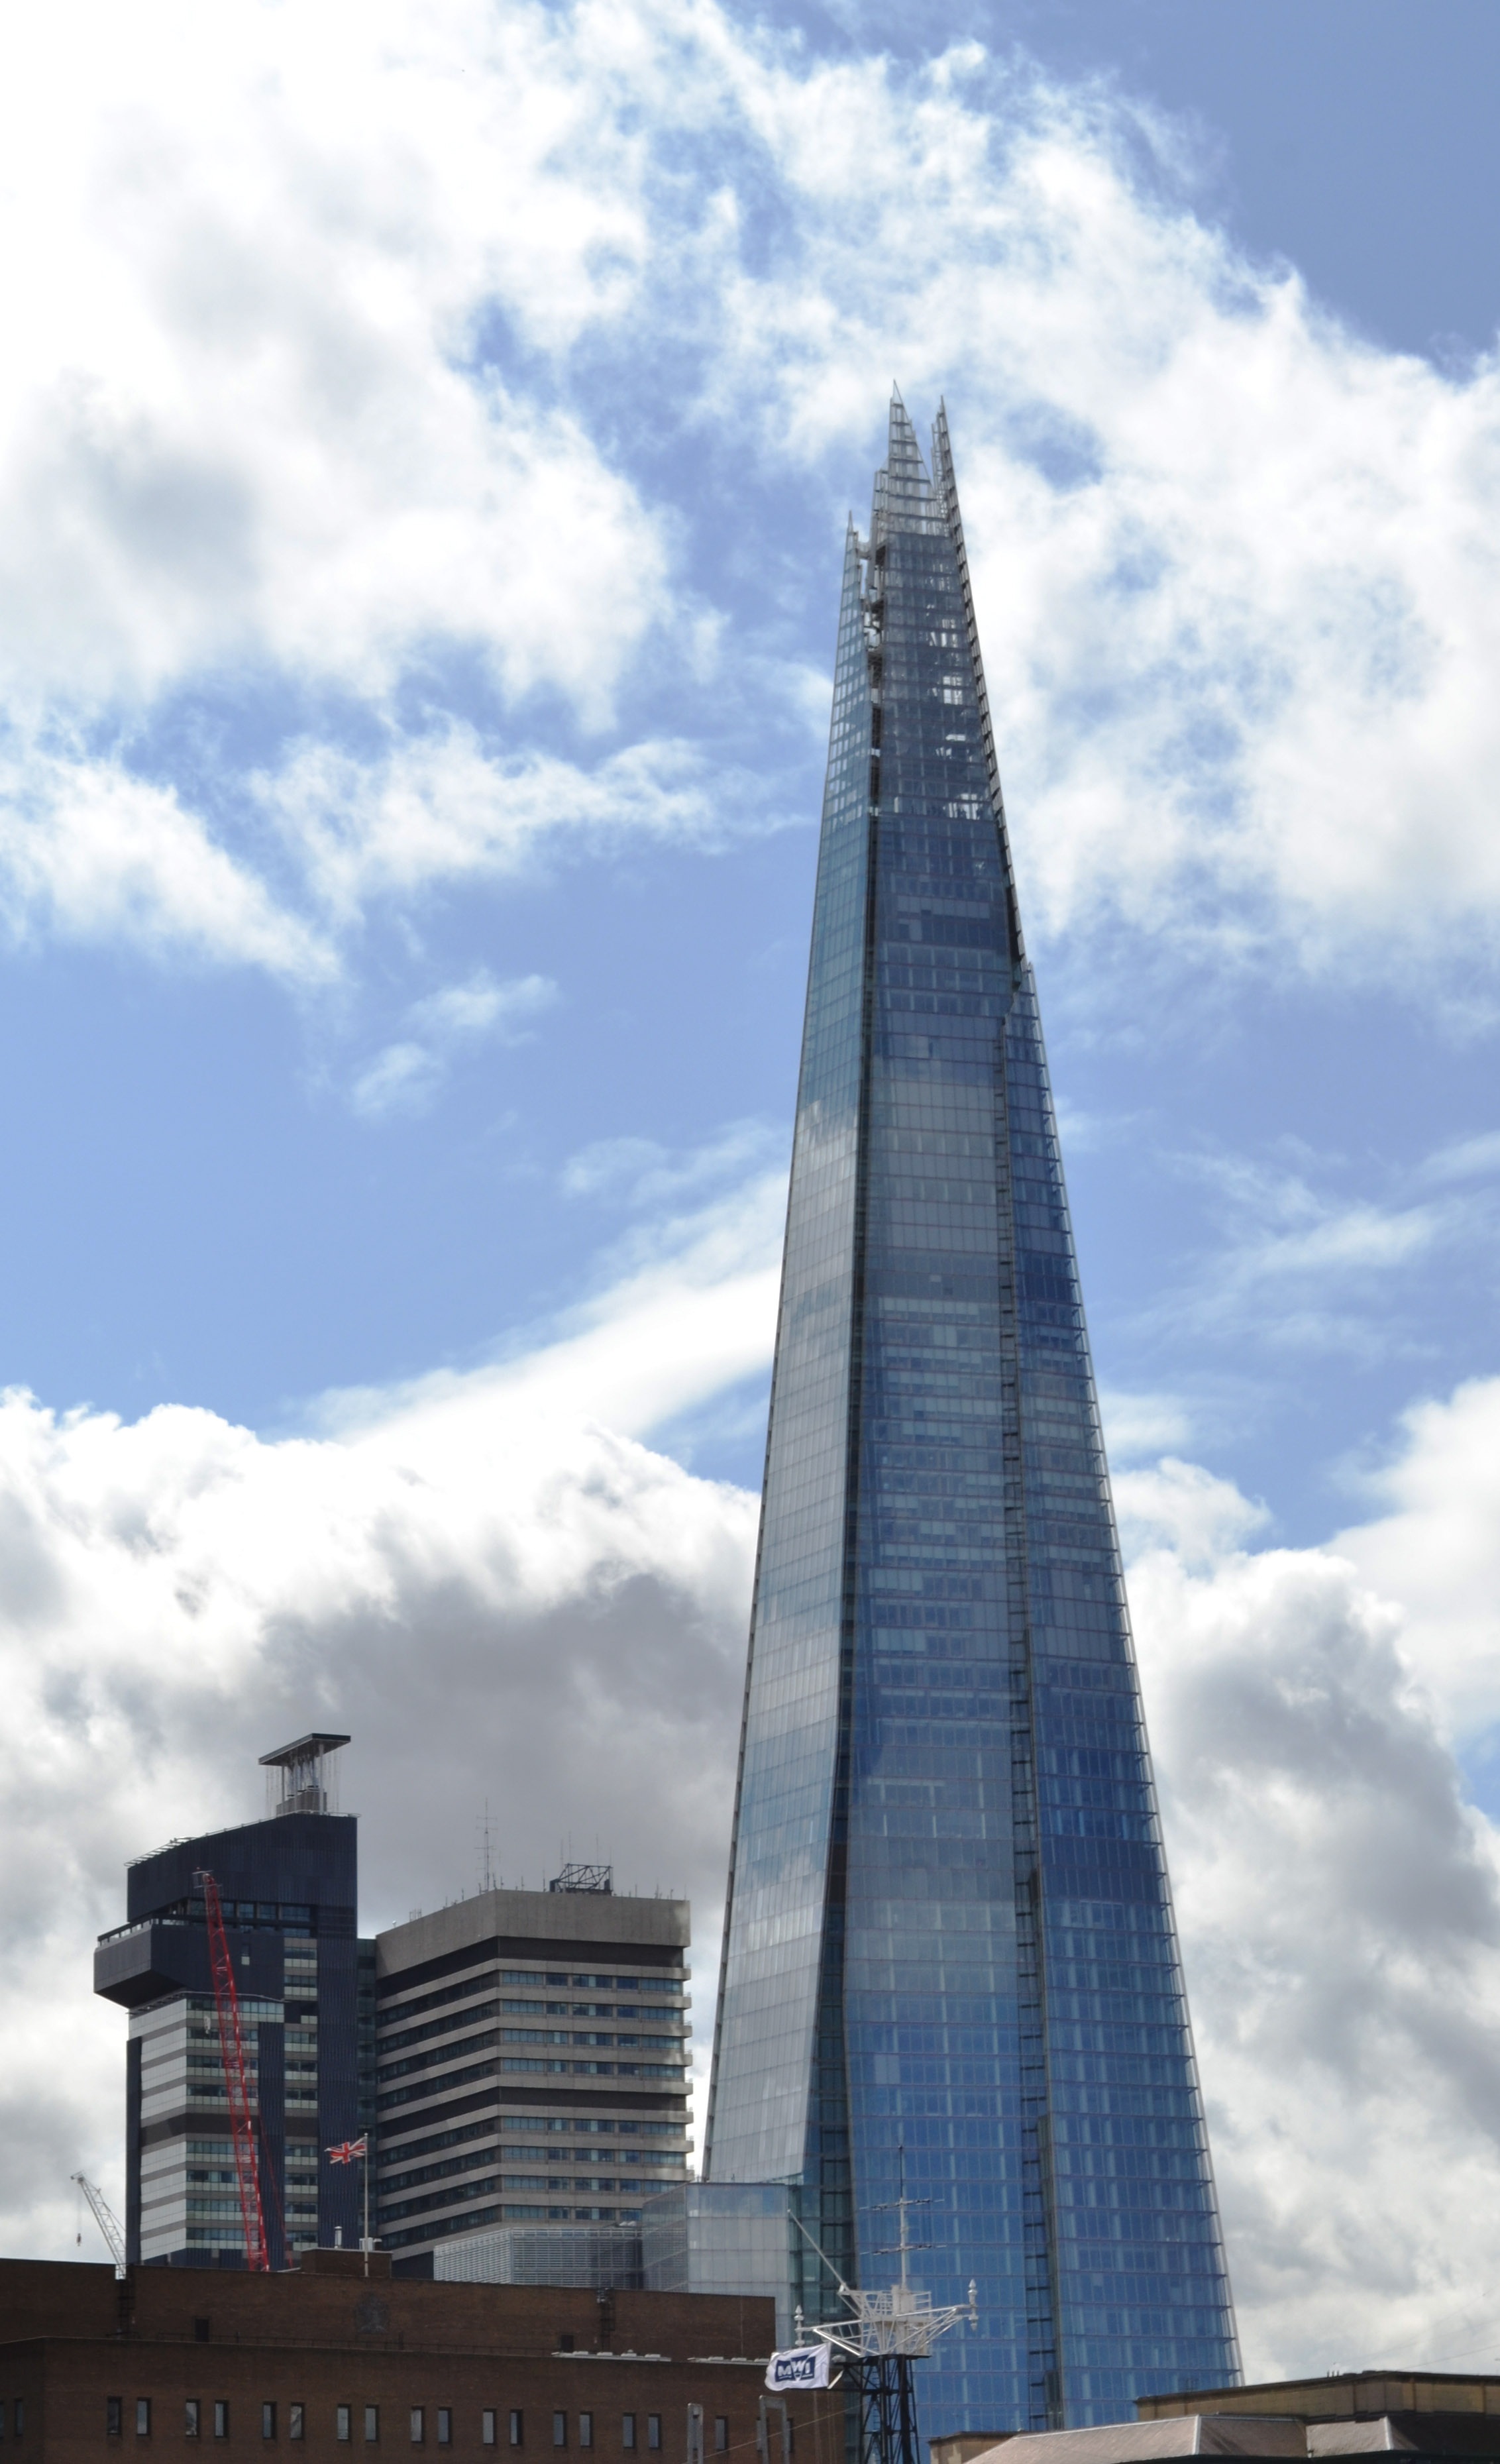
architecture, sky, skyline, building, city, skyscraper, monument, cityscape, downtown, tower, landmark, tower block, london, spire, steeple, metropolis, shard, urban area, human settlement, metropolitan area